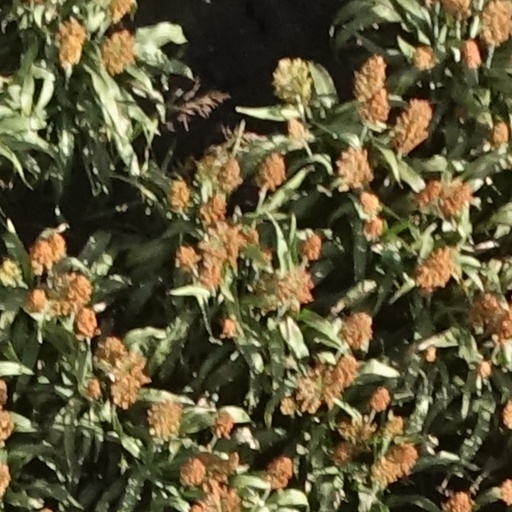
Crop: sorghum